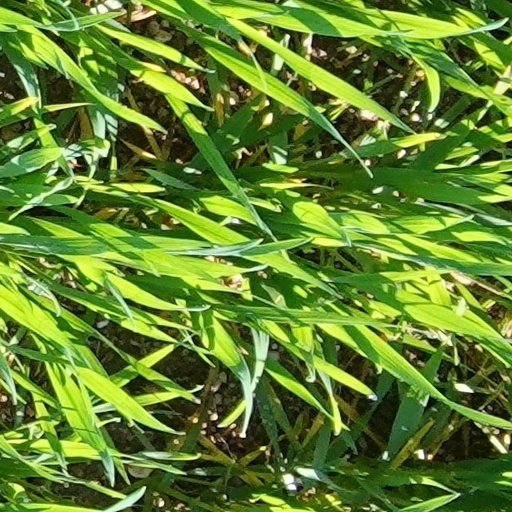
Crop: wheat